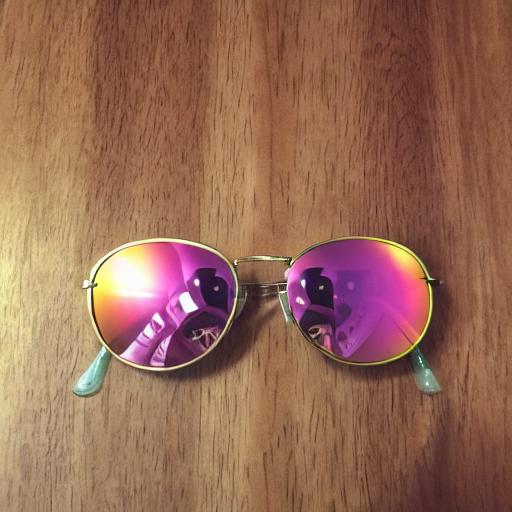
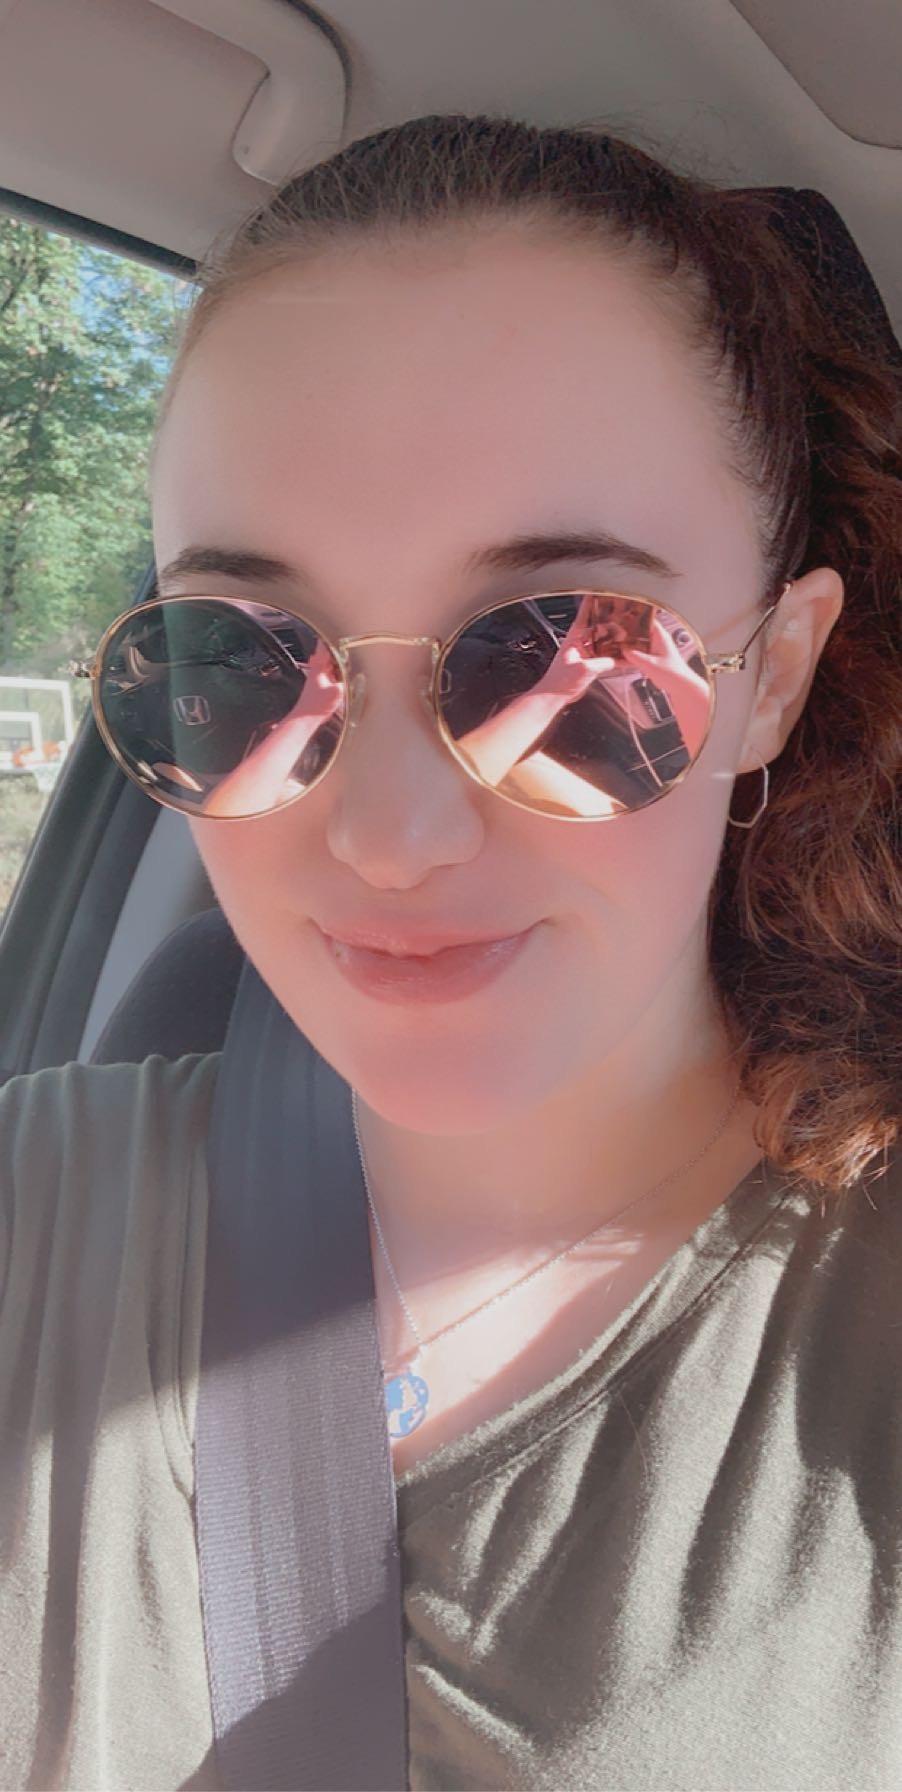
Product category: accessories_sunglasses
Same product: no